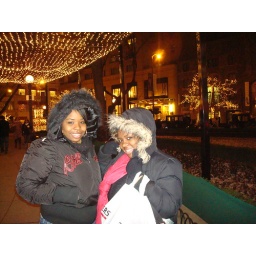
by the water tower